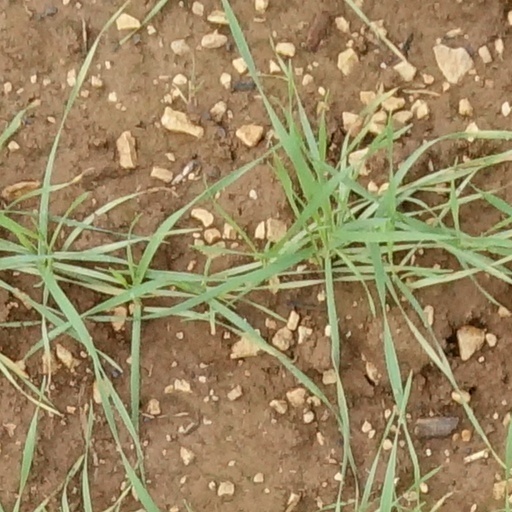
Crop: wheat